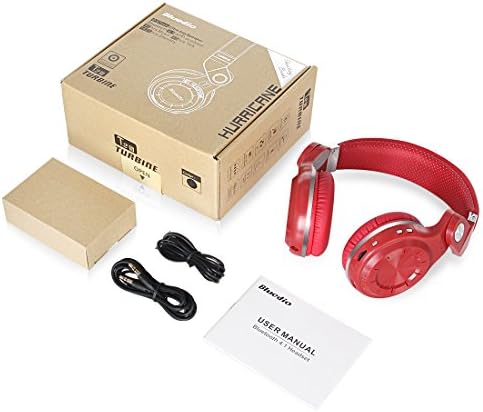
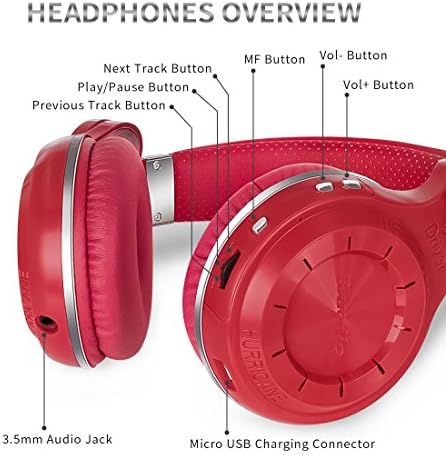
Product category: headphones
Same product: yes